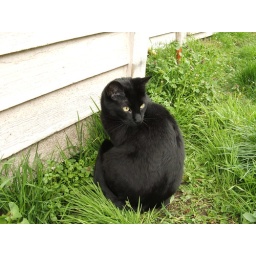
Marley sitting by the side of the house 2